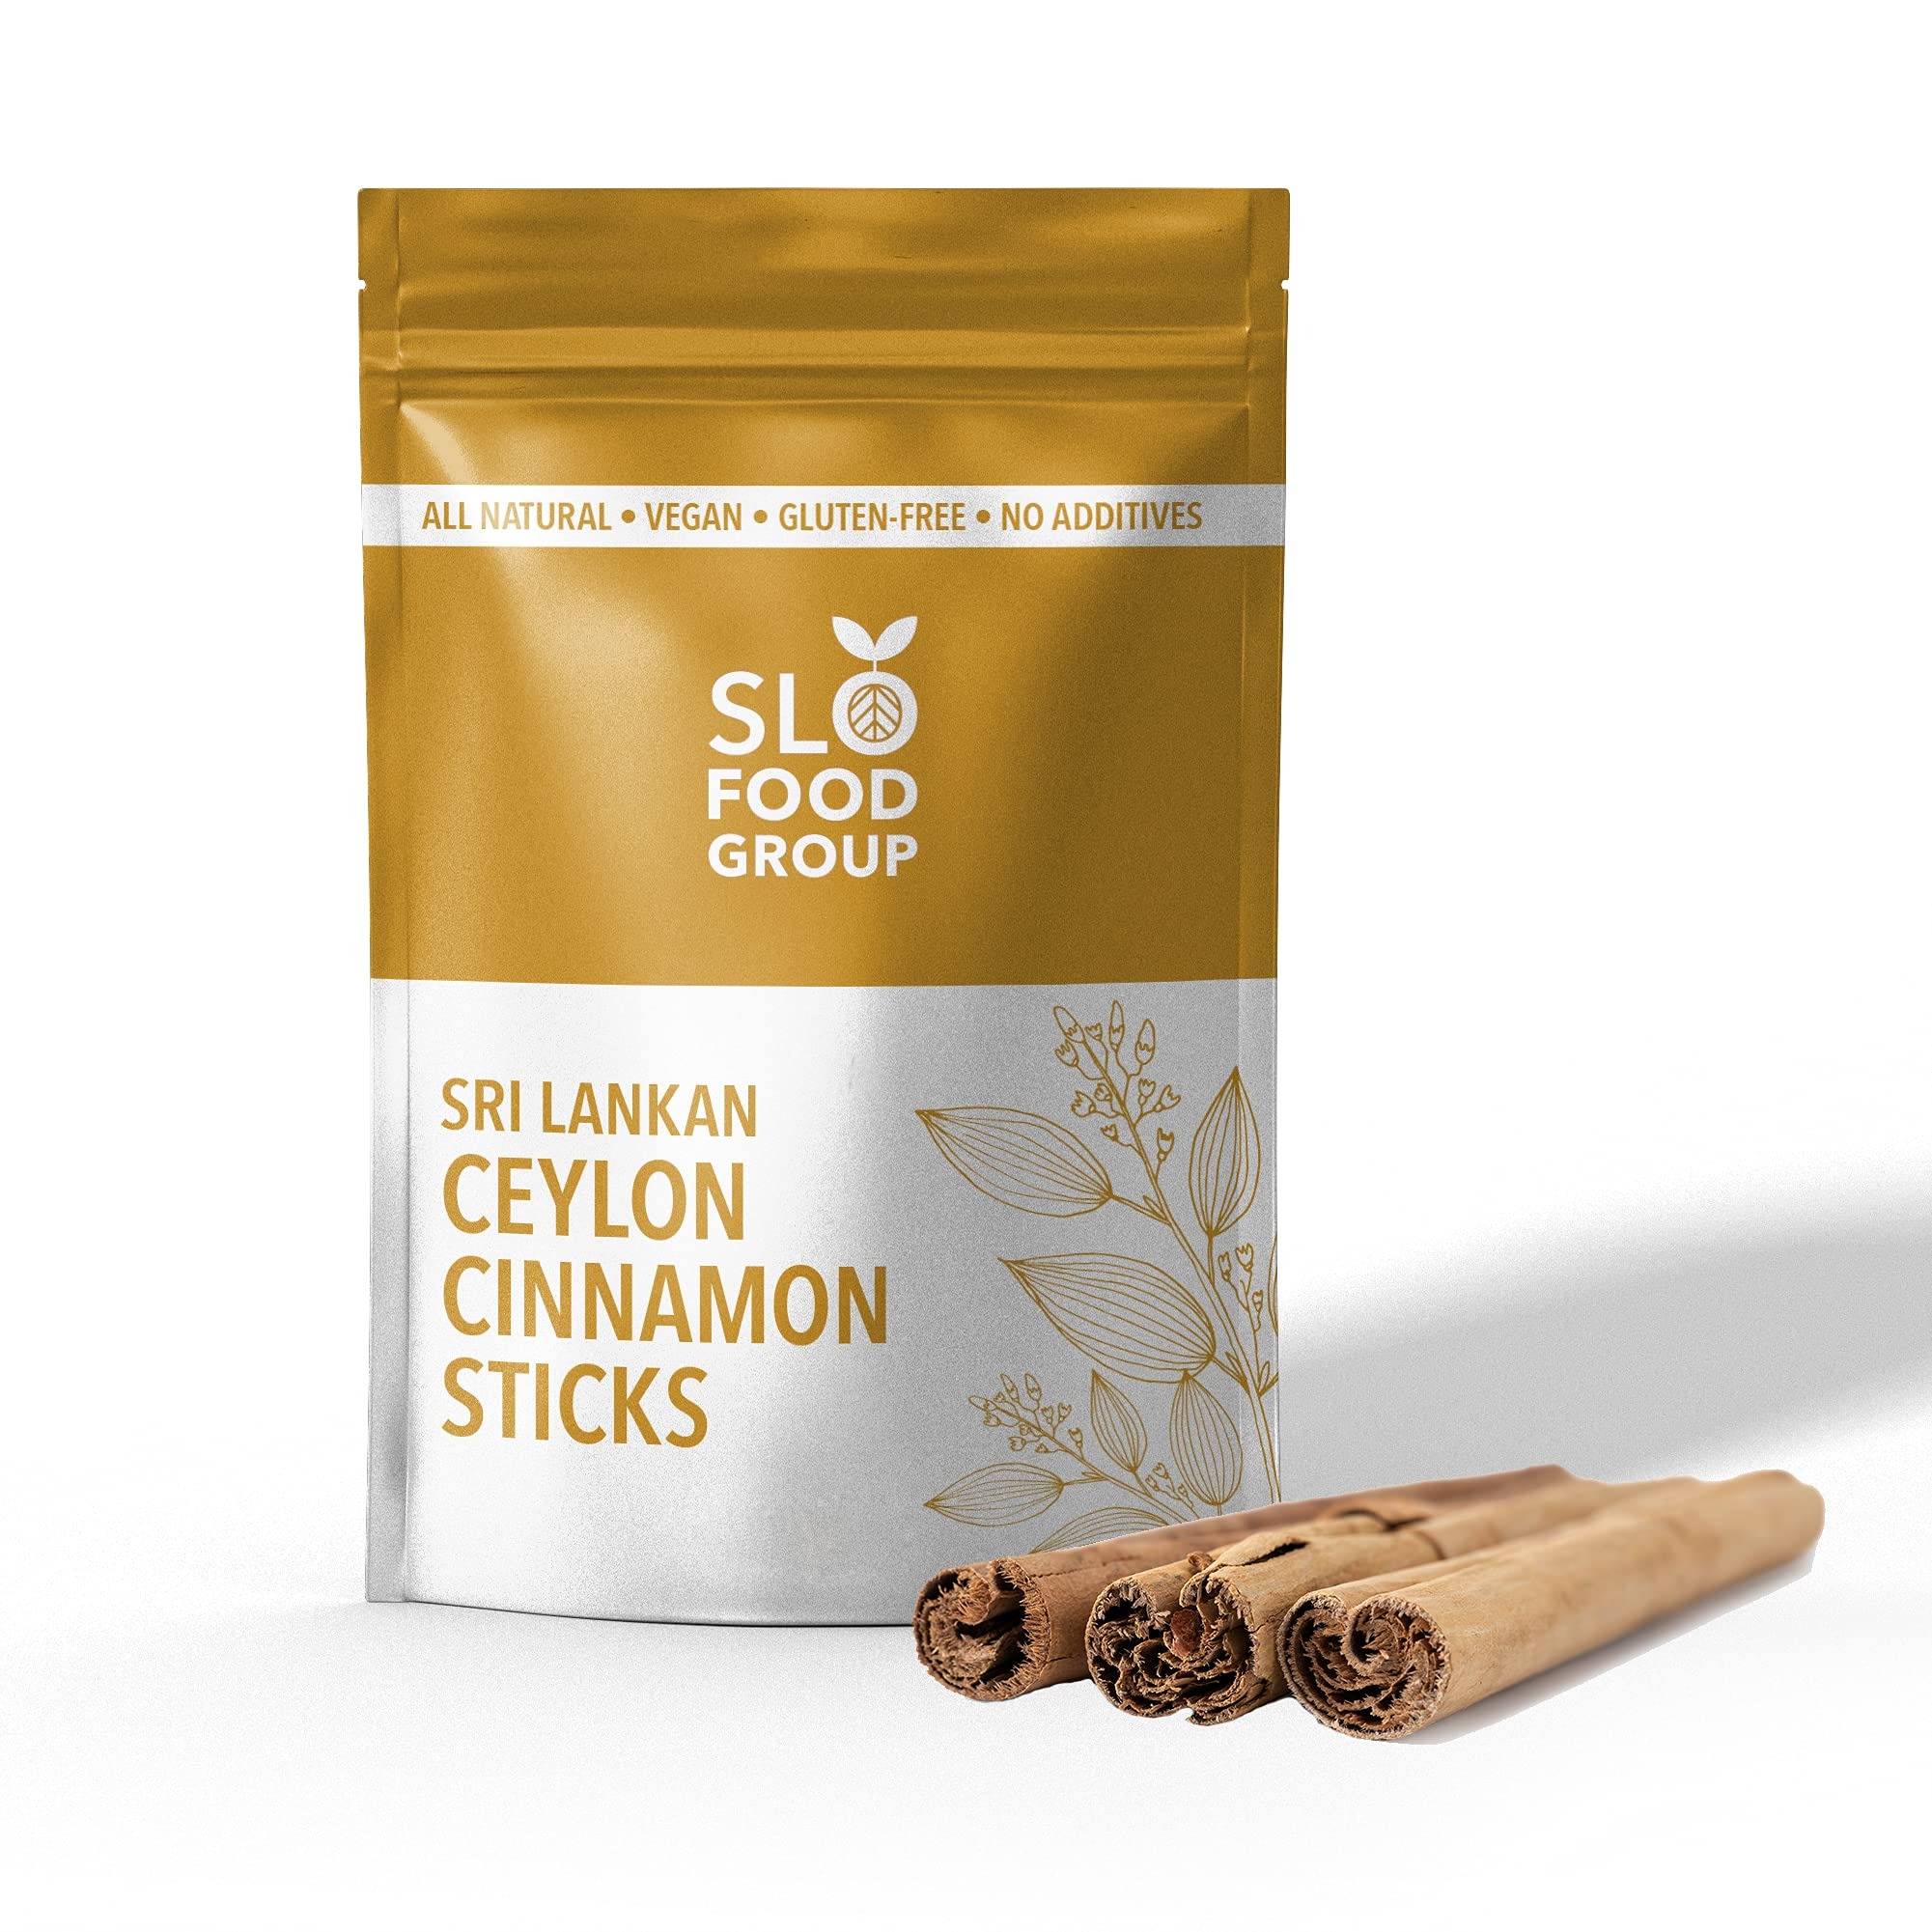
Item Name: Slofoodgroup Ceylon Cinnamon Sticks - Pure Ceylon Cinnamon Quills 5 Inch Cut Cinnamon Spice from Sri Lanka, True Cinnamon - Cinnamomum Verum, 1 OZ.
Bullet Point 1: Please Read Product Description : Ceylon Cinnamon is Not Cassia Cinnamon or more common varieties of CInnamon, information about this product is provided to assist in your buying decision and to help understand what Ceylon cinnamon is and how it differs from common household cinnamons. This infomation is solely provided to help consumers understand the product and realistic expeactions.
Bullet Point 2: The quills are soft and delicate and should break easy and pale tan to light brown in color. The fragrance is soft delicate. Each quill is hand rolled and graded according to its width in diameter. The quills are made from the bark of a small evergreen trees hence some people describe as tasting like wood, It Is Wood. Ceylon cinnamon Quills once broken gives off aromatic notes that are sweet and can be described as light, floral, with hints of citrus as wisps of cinnamon.
Bullet Point 3: This is not cassia cinnamon, it is not hot, spicy and does not have a peppery kick that is associated with more common cinnamons. Each Cinnamon Quill measure 5 inch in length. Ceylon cinnamon is commonly referred to as Mexican Cinnamon or True Cinnamon. It is lighter in flavor and aroma than other varieties of cinnamon and plays a supporting role in recipes.
Bullet Point 4: Quills can be easily crumbled and broken apart by hand. This is the best way to get a true sense of the flavor and aroma. We recommed grinding and using with fresh fruits, berries, breakfast pastries, yogurt, oatmeals, curry mixes, savory spice mixes etc. It is a complimentary cinnamon and not intended to be over powering.
Bullet Point 5: All Natural, True Cinnamon that is packed and sealed for freshness and kosher certified by EarthKosher. It is naturally lower in coumarin content and a main factor in why many people consume it.
Product Description: Sri Lankan Cinnamon or Ceylon Cinnamon as it is commonly referred to is the only true cinnamon, scientifically and historically speaking. True Ceylon Cinnamon comes from and is grown in Sri Lanka. The name Ceylon refers to the country of Sri Lanka that was a British colony until 1972. The quality of this cinnamon is very different than traditional cassia cinnamon or other cinnamons. Ceylon Cinnamon is know for it sweeter and softer aroma and the product quality is the same as you will find on some of our other great spices on amazon and also available in cinnamon powder form. Other cinnamons, while of the same genus, are technically cassia bark. A cheaper and much more harsh and spicy cinnamon. However, for the sake of trade and purchase, all species are considered “cinnamon.” Ceylon Cinnamon is favored by pastry Chefs in Europe for its soft and cleaner cinnamon flavor. A large difference between Ceylon Cinnamon and Cassia Cinnamon is that Ceylon Cinnamon is filled like a cigar and its flesh is soft and brittle and easily broken by hand whereas Cassia Cinnamon or Cassia bark is hardyier and woodier and do not break easily by hand. Cinnamon is sourced from the bark of various species of the genus Cinnamomum. Cinnamomum is tree-farmed in much of Asia, though primarily in Indonesia, China, and Vietnam. Our Cinnamon Comes from Sri Lanka, taste and see the difference you will never go back to the harsher and woodier variety of Cassia, we guarantee it. The spicy and unique flavor, sweet aroma, and warm heat of Cinnamon are derived from an essential oil called cinnamaldehyde. available in bulk quantities Ceylon Cinnamon is traditionally used in Chinese Five Spice Powder and the Indian spice blend, Garam Masala. Commonly used with meat, stews, and vegetables this cinnamon is also great in sweets such as drinks, cookies, cakes, puddings, or bread.
Value: 1.0
Unit: Ounce

Price: 7.54